Hassam Qazi

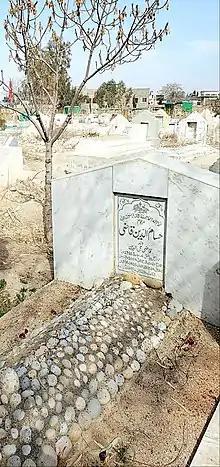
Qazi's last resting place at railways housing society Quetta

In 2000, Hassam Qazi was diagnosed with heart disease, due to which he settled down in Karachi for the treatment along with his family. On 3 July 2004, he died due to cardiac arrest. His body was taken to Quetta, his hometown, for burial and was laid to rest at Railways Housing Society graveyard. His last play was "Miti ki moorat".